De Tomaso

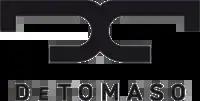
Logo of De Tomaso Automobili launched in 2009

The P72 is a retro-styled sports car introduced at the 2019 Goodwood Festival of Speed under the newly reformed DeTomaso brand. Designed by Jowyn Wong, the car is a homage to the P70, a race car built by Carroll Shelby and styled by Peter Brock for De Tomaso, introduced in the late 1960s. The design of the car is meant to be hailing back to the LeMans race cars of the 1960s. The interior of the car is meant to have a modern outlook with opulent instrumentation. The chassis built to LMP1 standards is shared with the sister company Apollo Automobil's Intensa Emozione.